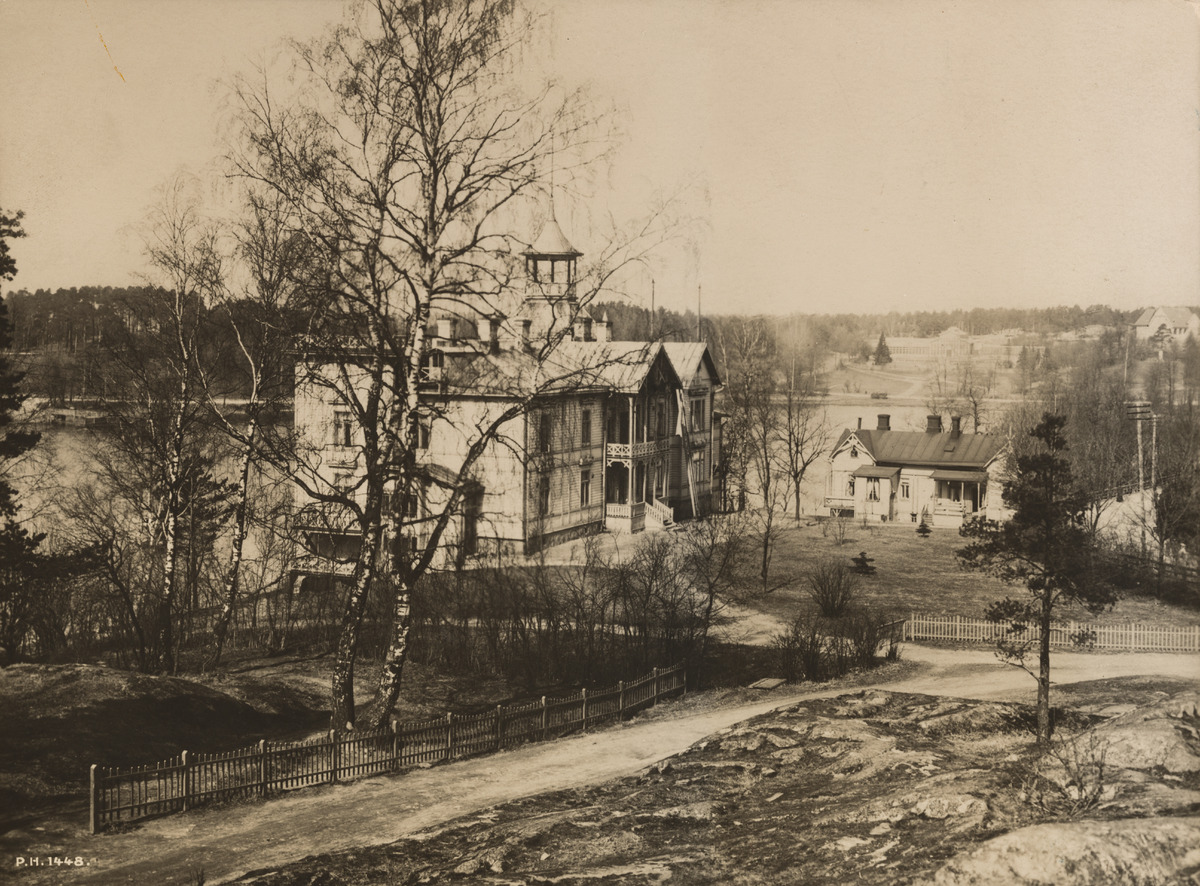
Kirjailija Maila Talvion omistama Eläintarhan huvila numero 10, Eläintarhantie (nykyään Linnunlauluntie 7) Töölönlahden itärannalla, kuvattu etelästä
sisällön kuvaus: Kirjailija Maila Talvion omistama Eläintarhan huvila numero 10, Eläintarhantie (nykyään Linnunlauluntie 7) Töölönlahden itärannalla, kuvattu etelästä. Huvilassa on vuodesta 1985 toiminut Kirjailijatalo Villa Kivi, piharakennuksessa oikealla on

saunatilat. Oikealla Töölönlahden takana näkyy Kaupungin Kasvihuone (nykyään Talvipuutarha). mustavalkoinen
Ajankohta: kuvausaika 1910
Paikka: Suomi, Uusimaa, Helsinki, Kallio Helsinki, Linnunlauluntie 7
Aiheet: puurakennukset, asuinrakennukset, huvilat, kirjailijat, työtilat, taiteilijaresidenssit, tiet, aidat, pihat, kalliot, meret, lahdet, rannat, puut, pensaat